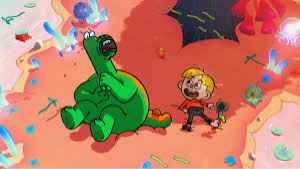
Portrait style: Cartoon Portrait